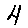
Label: 4